Underbool

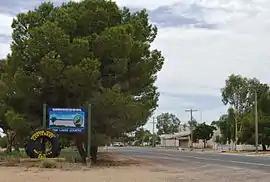
Mallee Highway at Underbool

Underbool is a town in the Mallee region of north-west Victoria, Australia. The town is in the Rural City of Mildura local government area and on the Mallee Highway—between Ouyen and the South Australian border – north west of the state capital, Melbourne. The town services the grain farmers and graziers in the area. For tourists it provides access to the Pink Lakes in Murray-Sunset National Park.